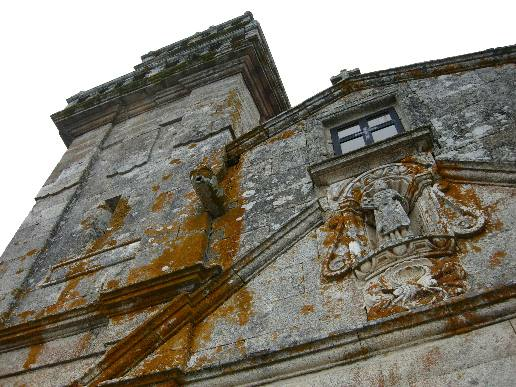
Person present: No